Answer in natural language. Is black colour television to the left of modern armchair in black? Choose between the following options: no or yes
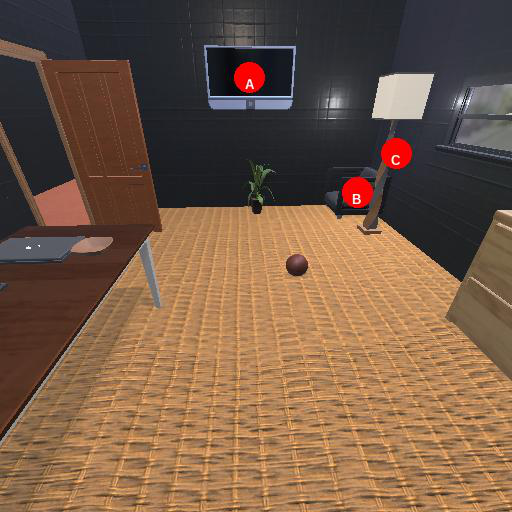
<answer>yes</answer>